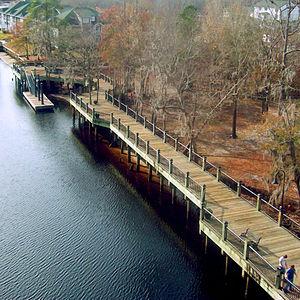
Photo de la marina à Conway, Caroline du Sud, Etats-Unis, prise depuis le pont ConwayEspañol: Foto de la marina en Conway, Carolina del Sur, EE.UU., tomada desde el puente de Conway